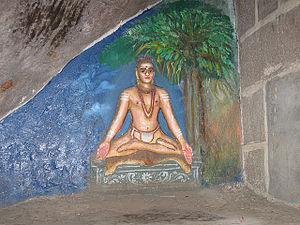
Tayumanavar est un philosophe et mystique indien appartenant à la tradition du Shaiva Siddhanta. Il fut ministre du roi de Tiruchirapalli, dans l'actuel Tamil Nadu.